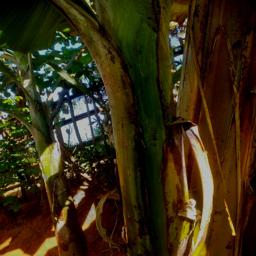
Label: MALBHOG LEAF